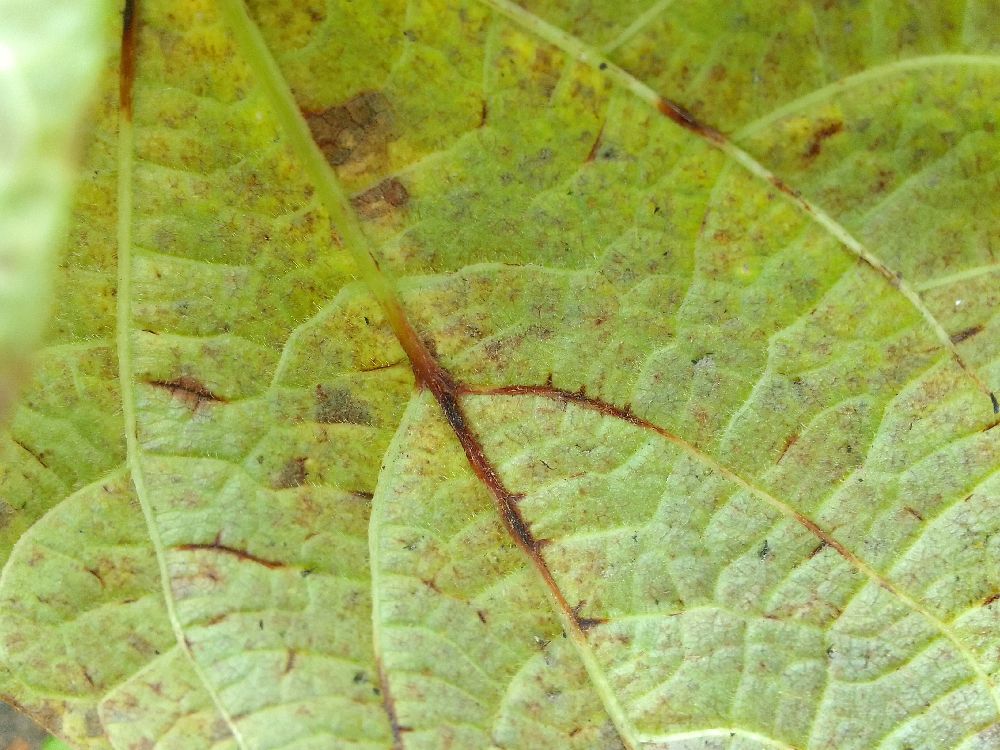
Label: anthracnose